Kampot sea salt

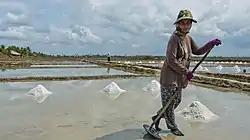
A woman working the salt fields in Kampot.

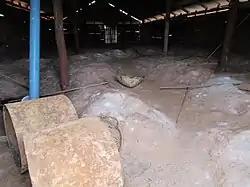
Kampot sea salt storage.

Salt production has a long history in the region, but the industry grew rapidly in the 1940s and 1950s. During the Khmer Rouge and the subsequent Cambodian Civil War salt production was nationalized. In 1986, a group of Kampot residents were granted 50 hectares of land by the state and given permission to start salt production as private entrepreneurs.